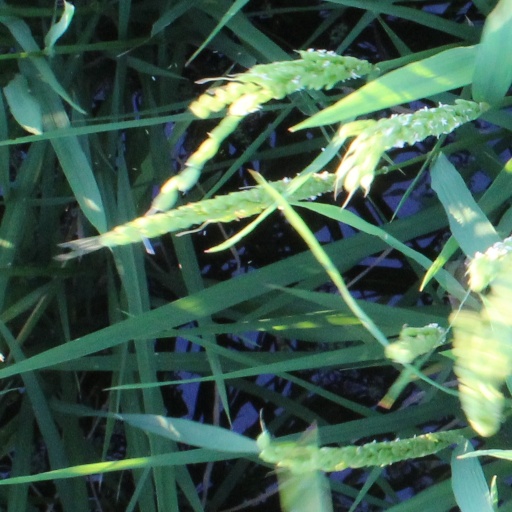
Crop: rice